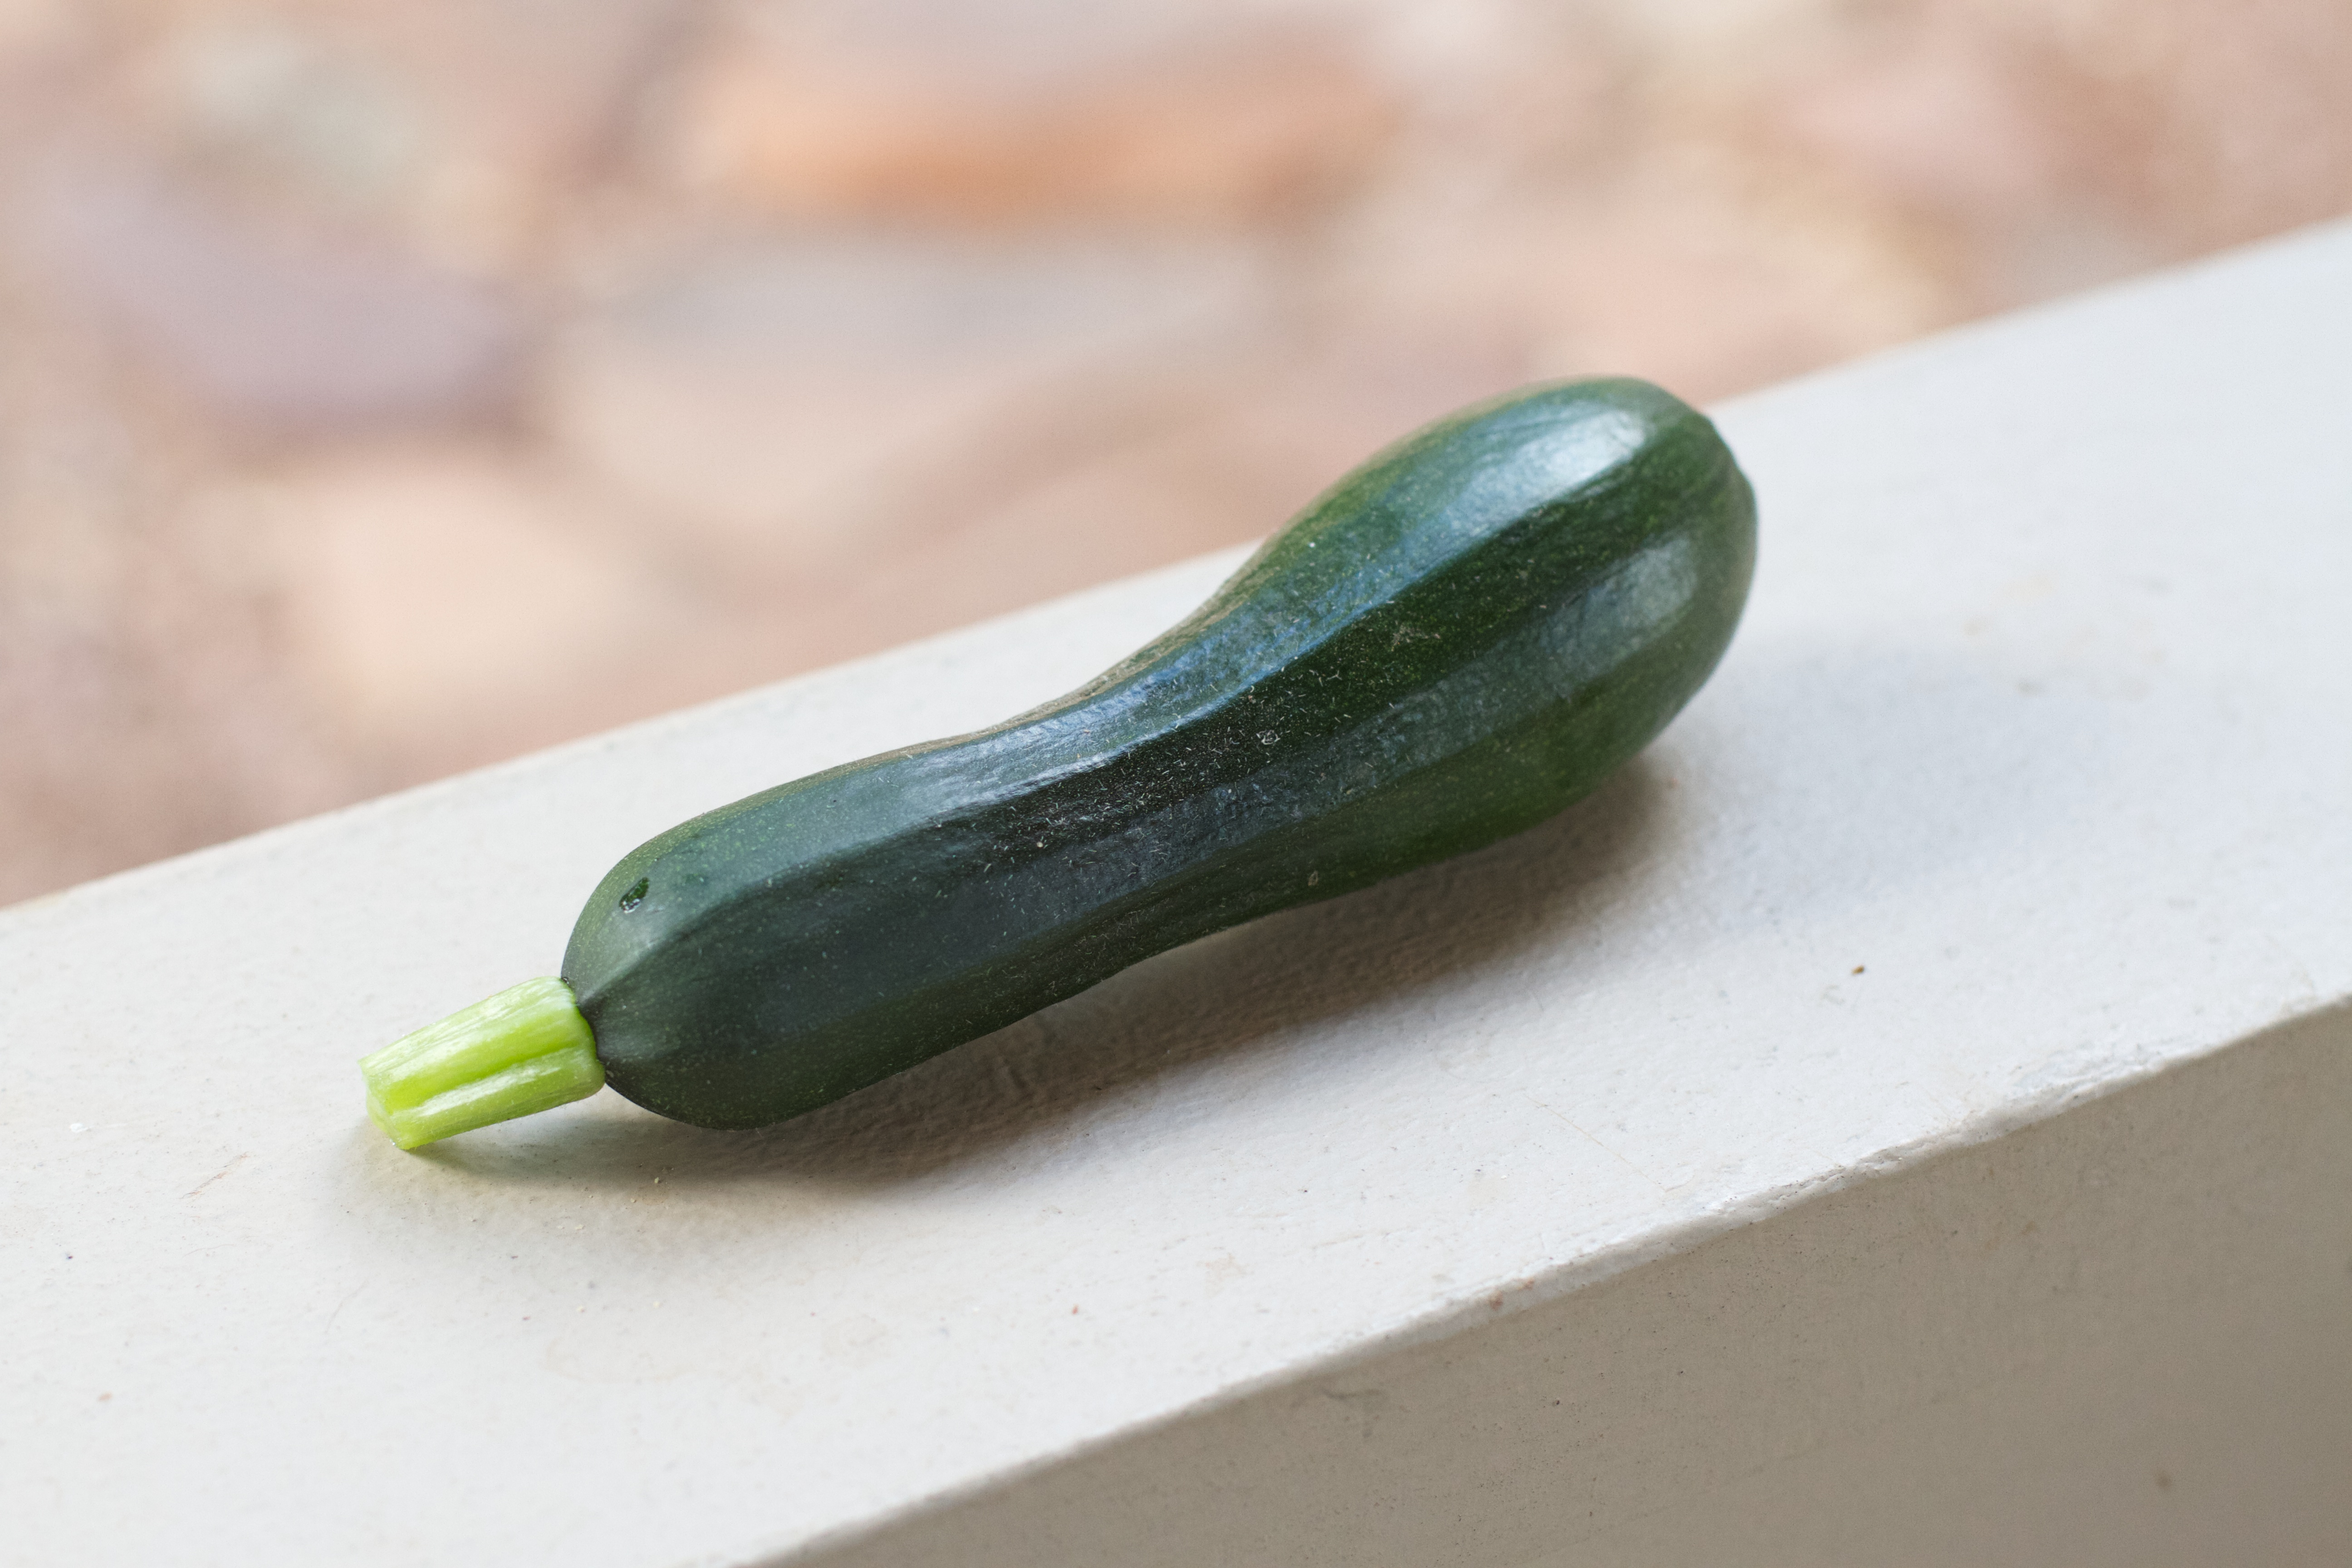
plant, flower, food, green, produce, vegetable, cucumber, flowering plant, land plant, cucumber gourd and melon family